Inisheer

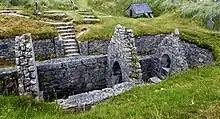
Saint Caomhán's Church ("Teampall Chaomháin") in Inisheer cemetery

In 1885 a burial site called Cnoc Raithní was discovered which dates back to 1500 BC. This is the earliest evidence of human settlement of the island.